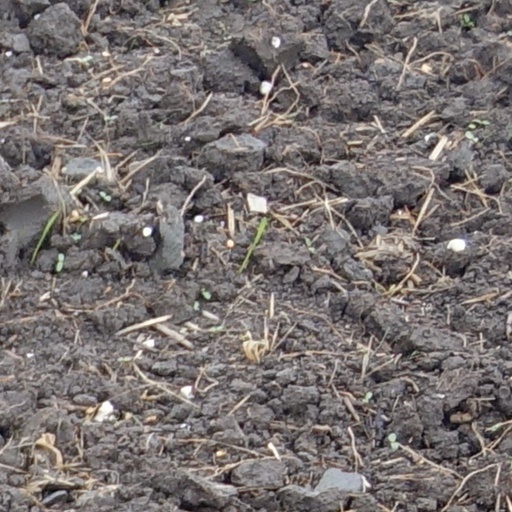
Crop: wheat